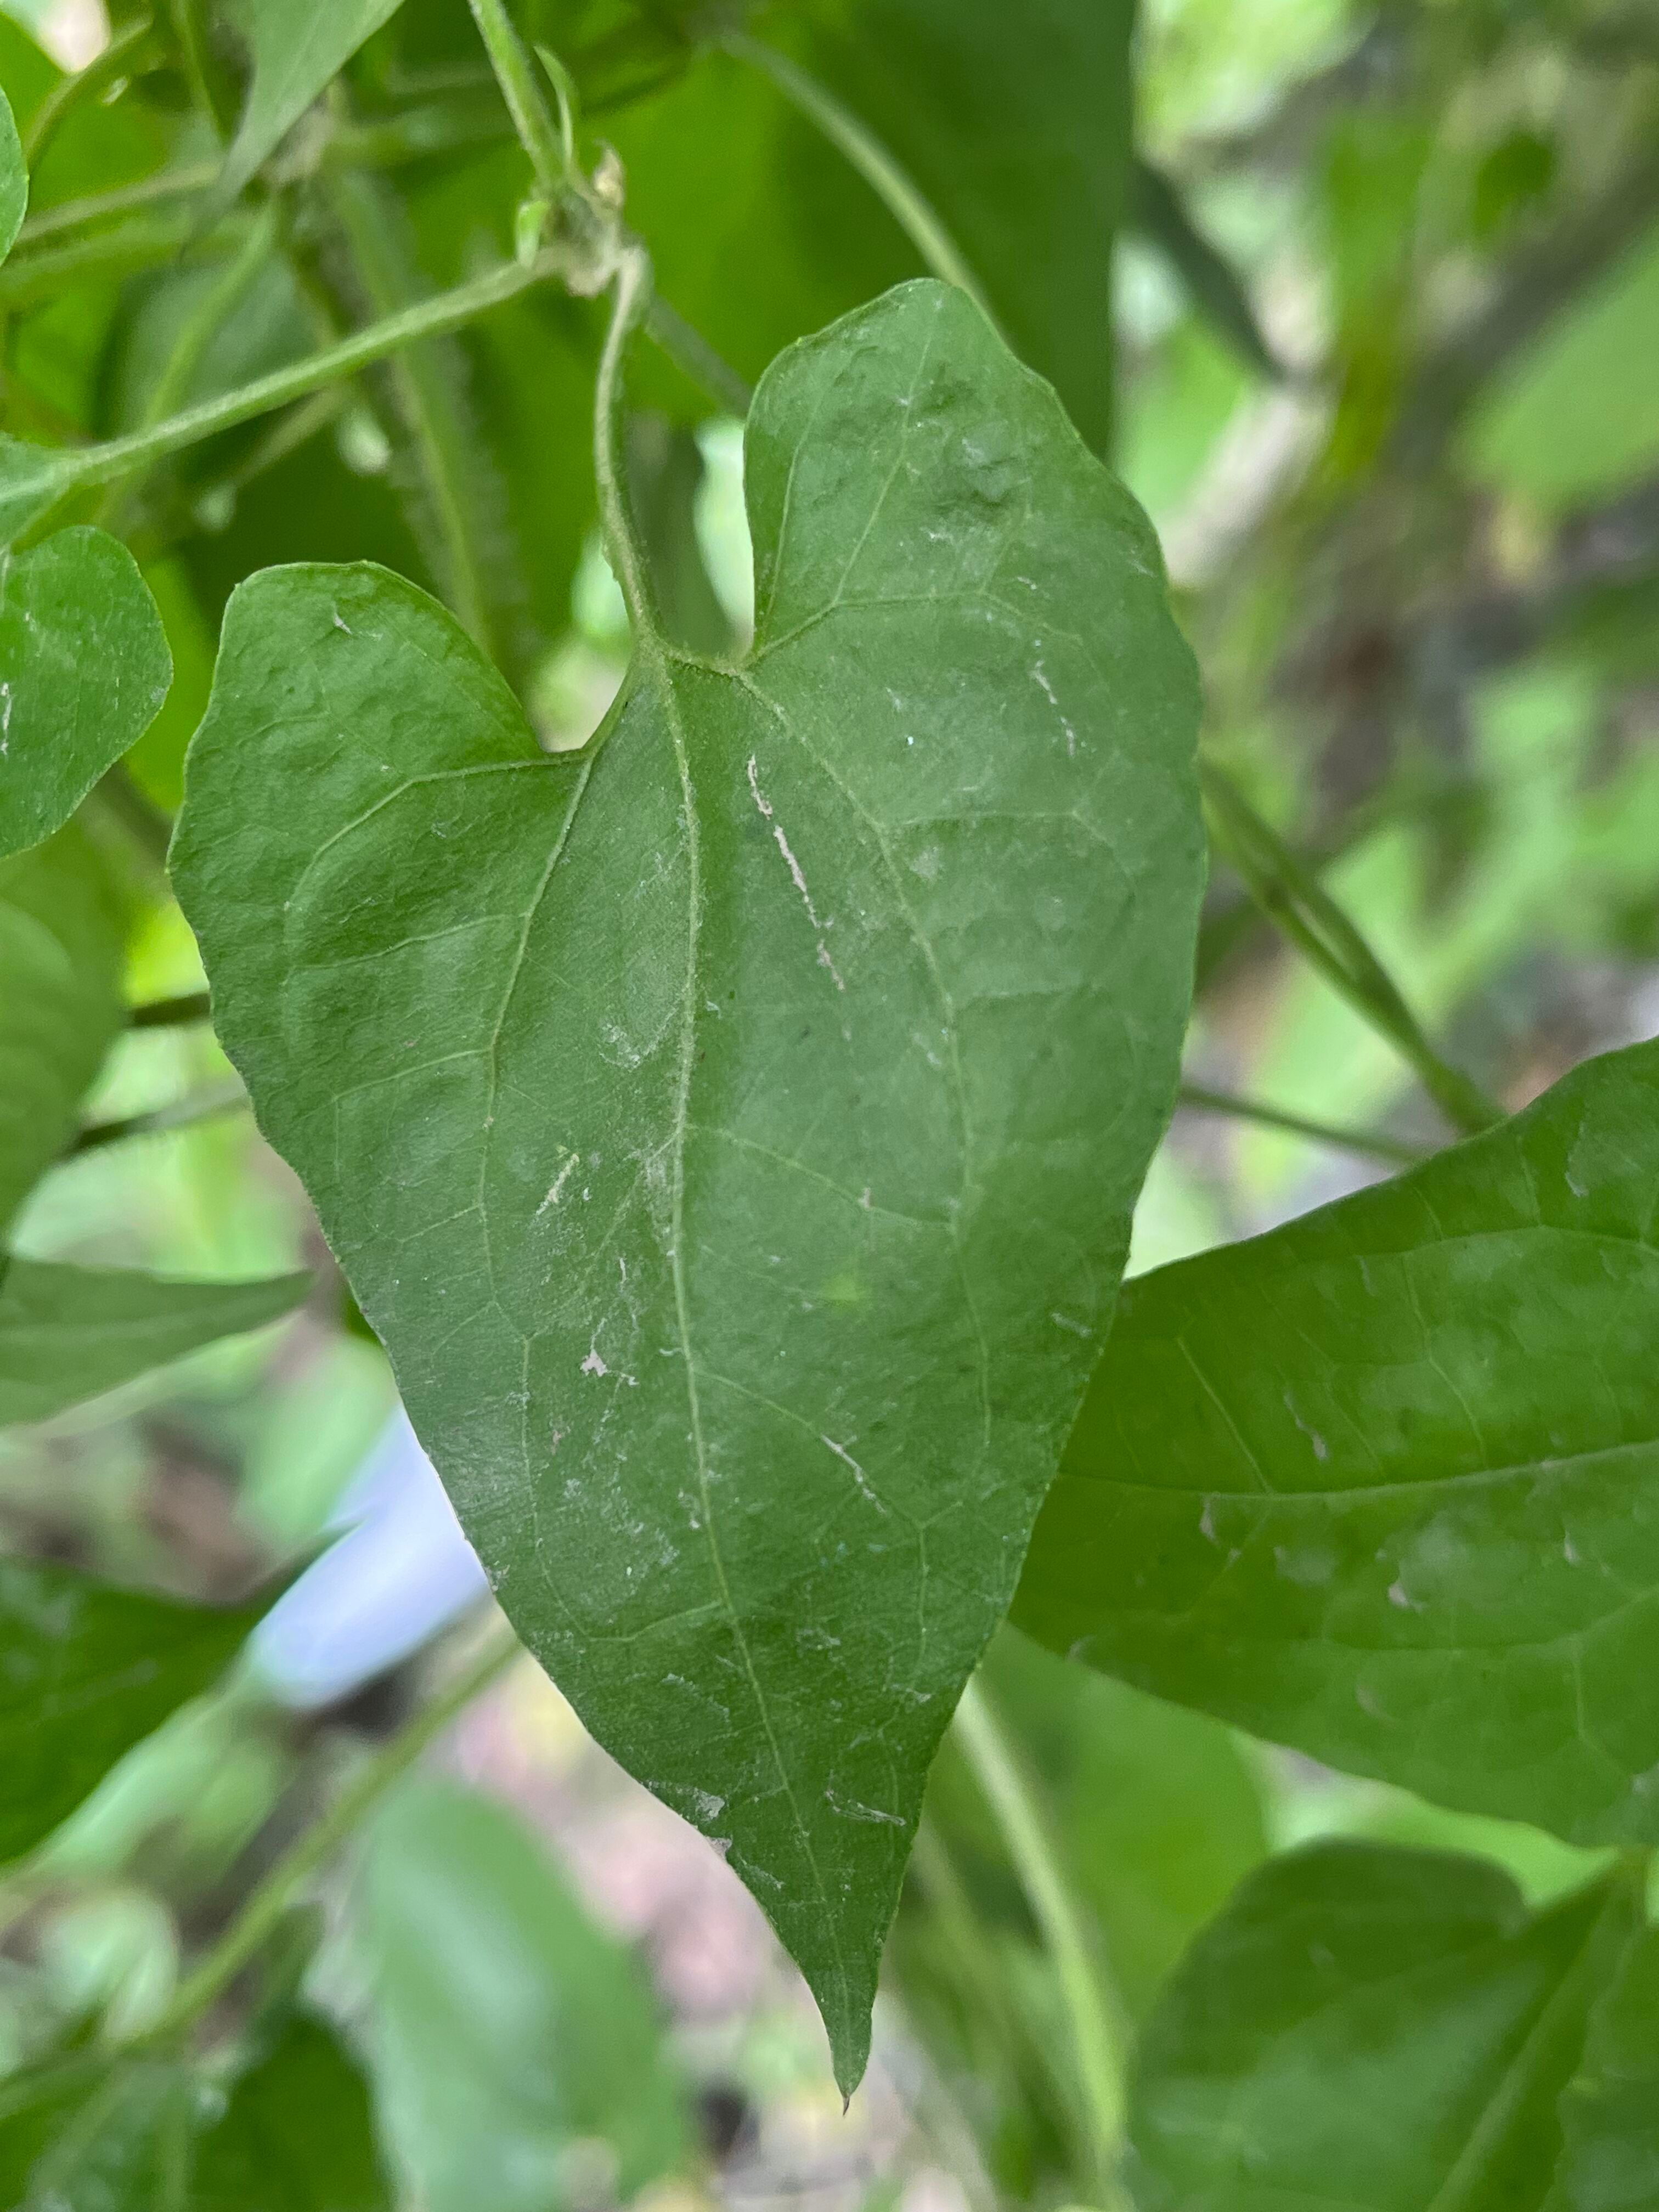
Plant species: mikania-micrantha